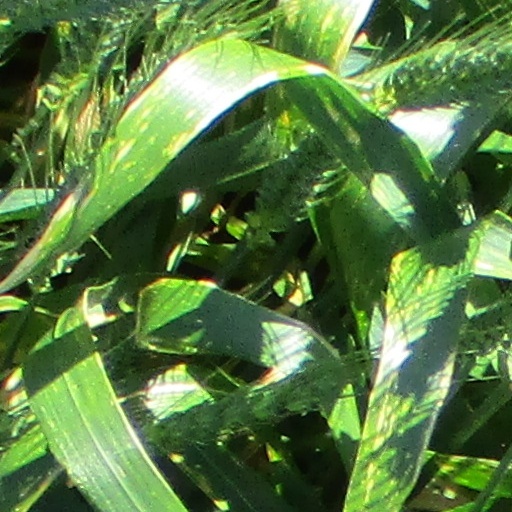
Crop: wheat